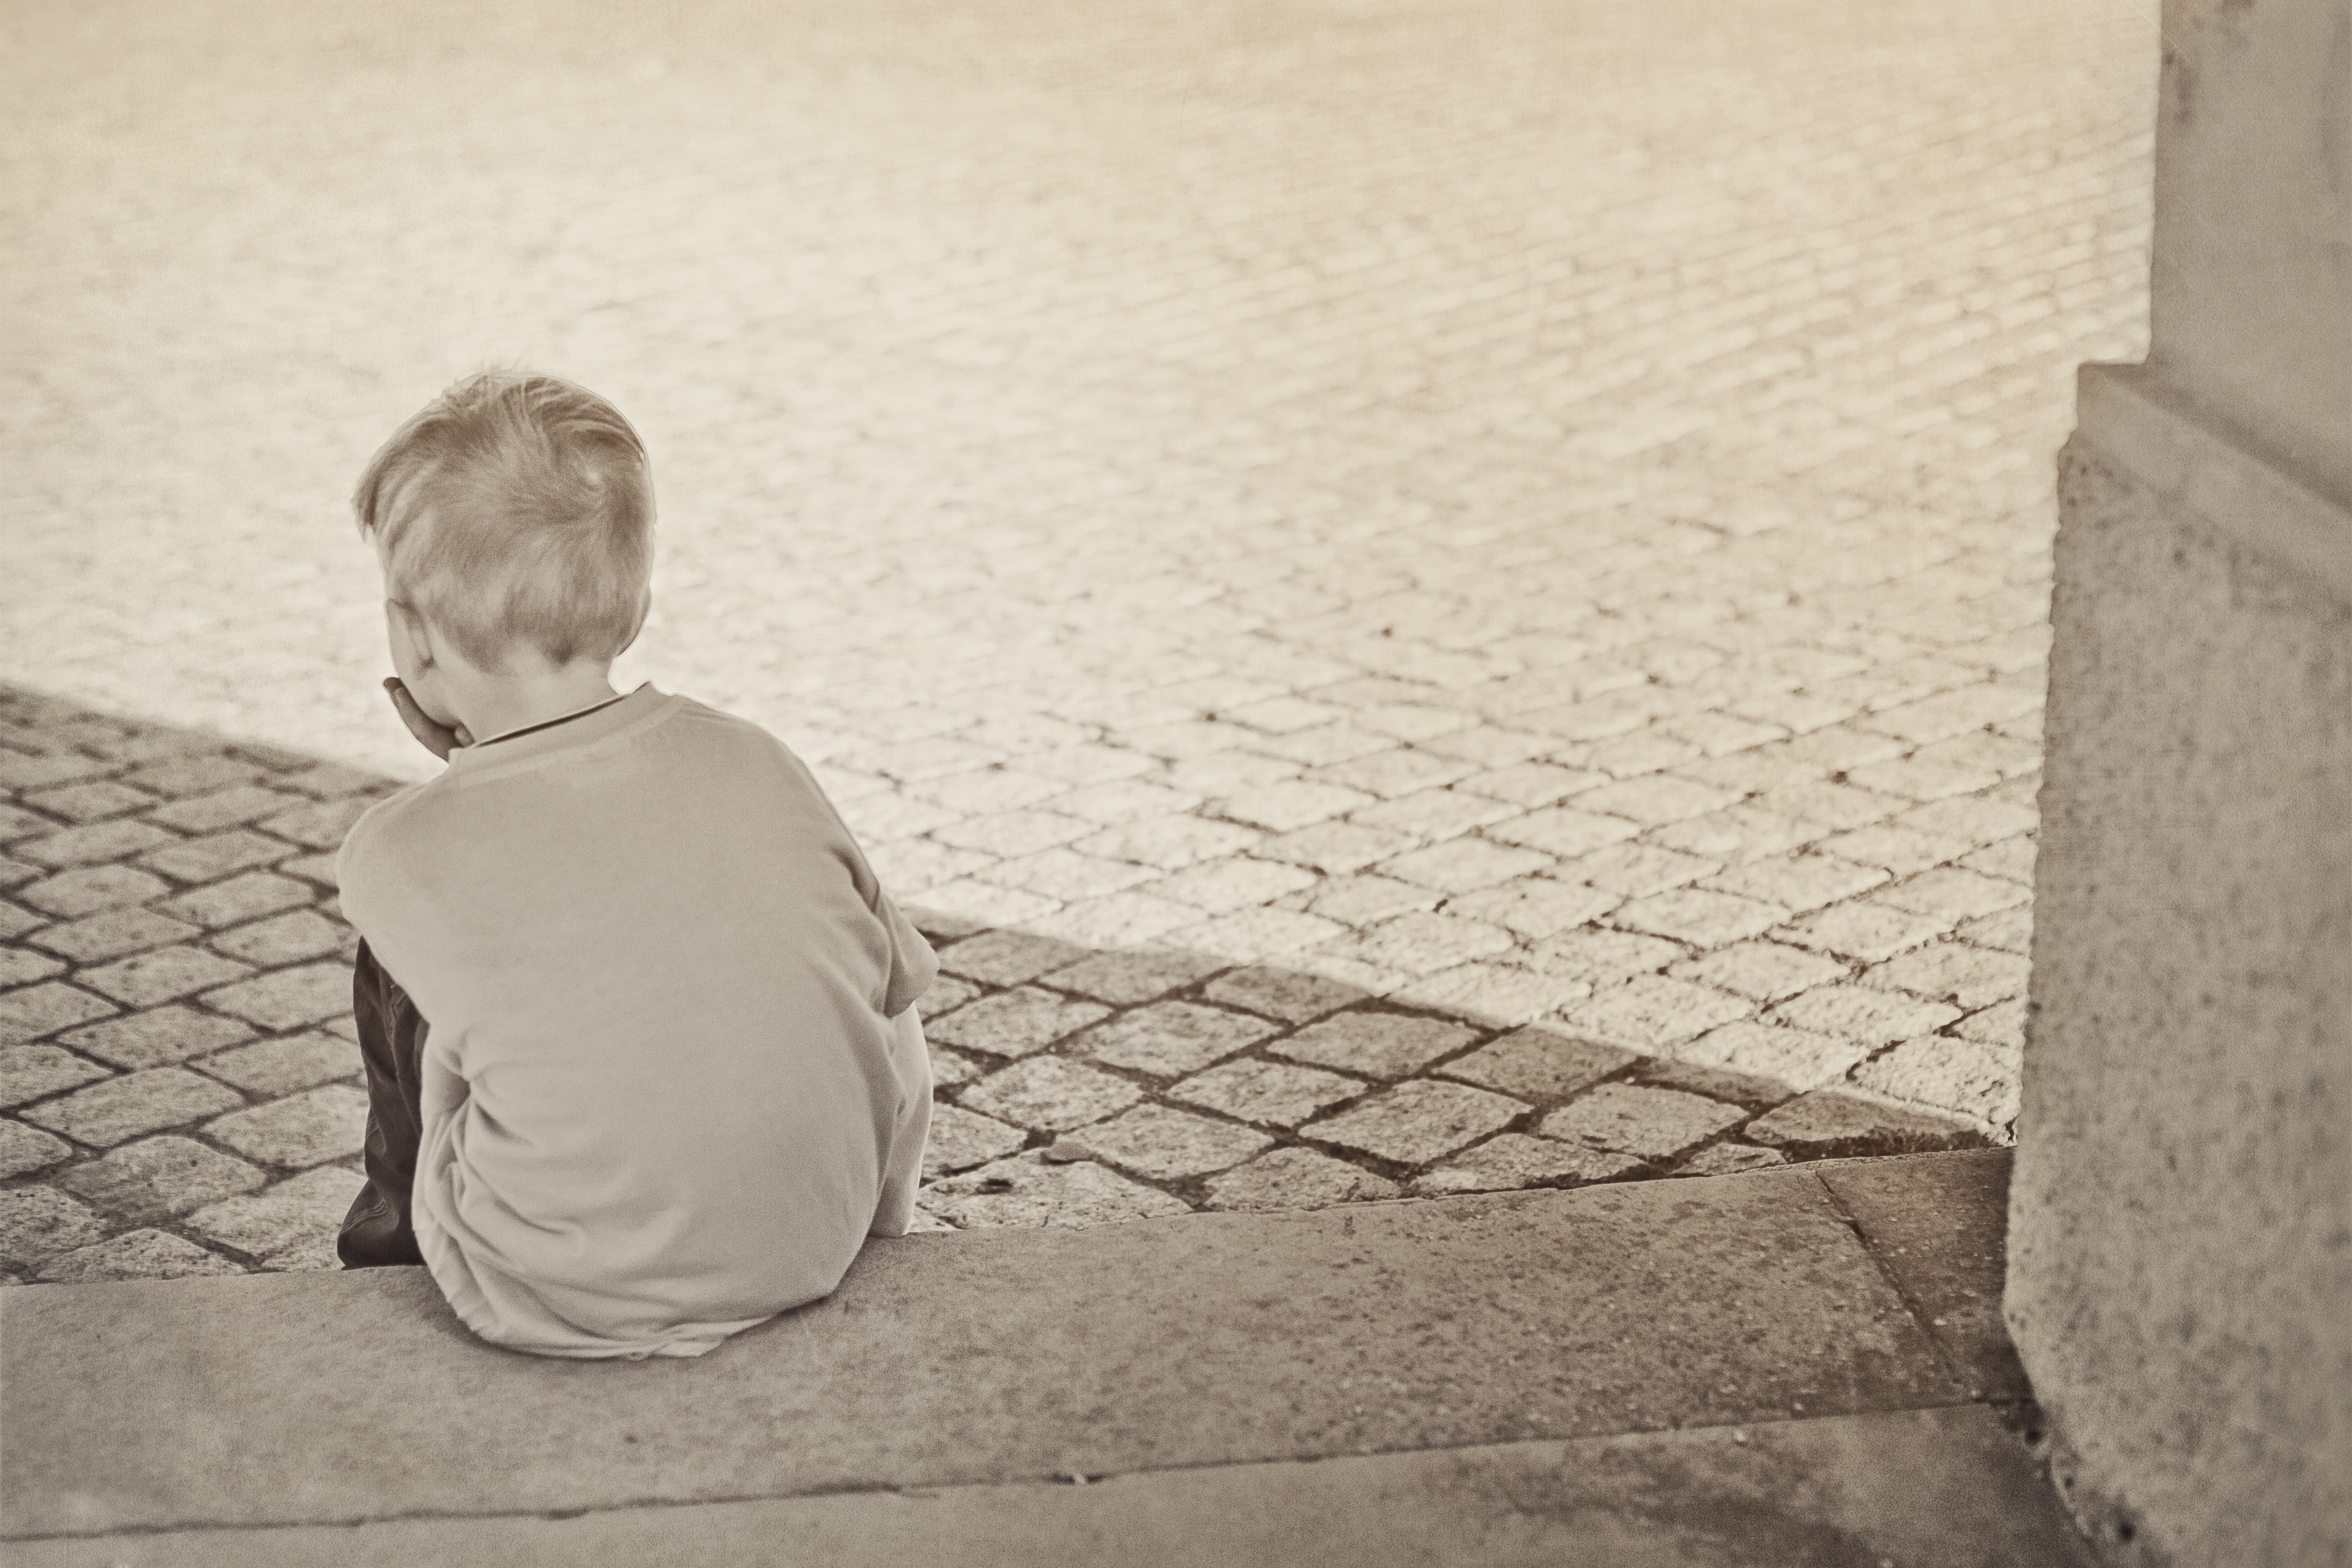
person, black and white, sun, white, boy, atmosphere, stone, color, sitting, shadow, child, black, thoughtful, lonely, sit, son, sad, temple, level, photograph, angry, image, shape, thoughts, disappointed, human positions